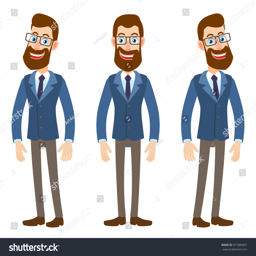
full length portrait of person in different angles .